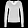
Label: Pullover